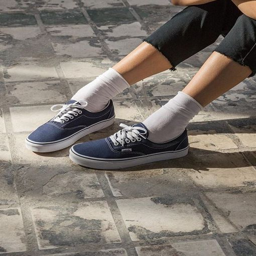
shed some light : what 's your go - to style ?